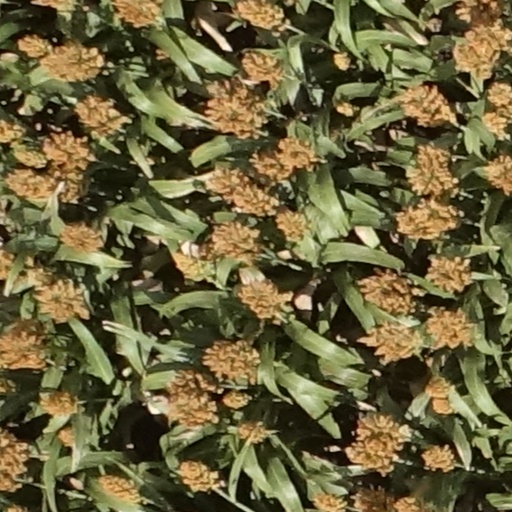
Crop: sorghum